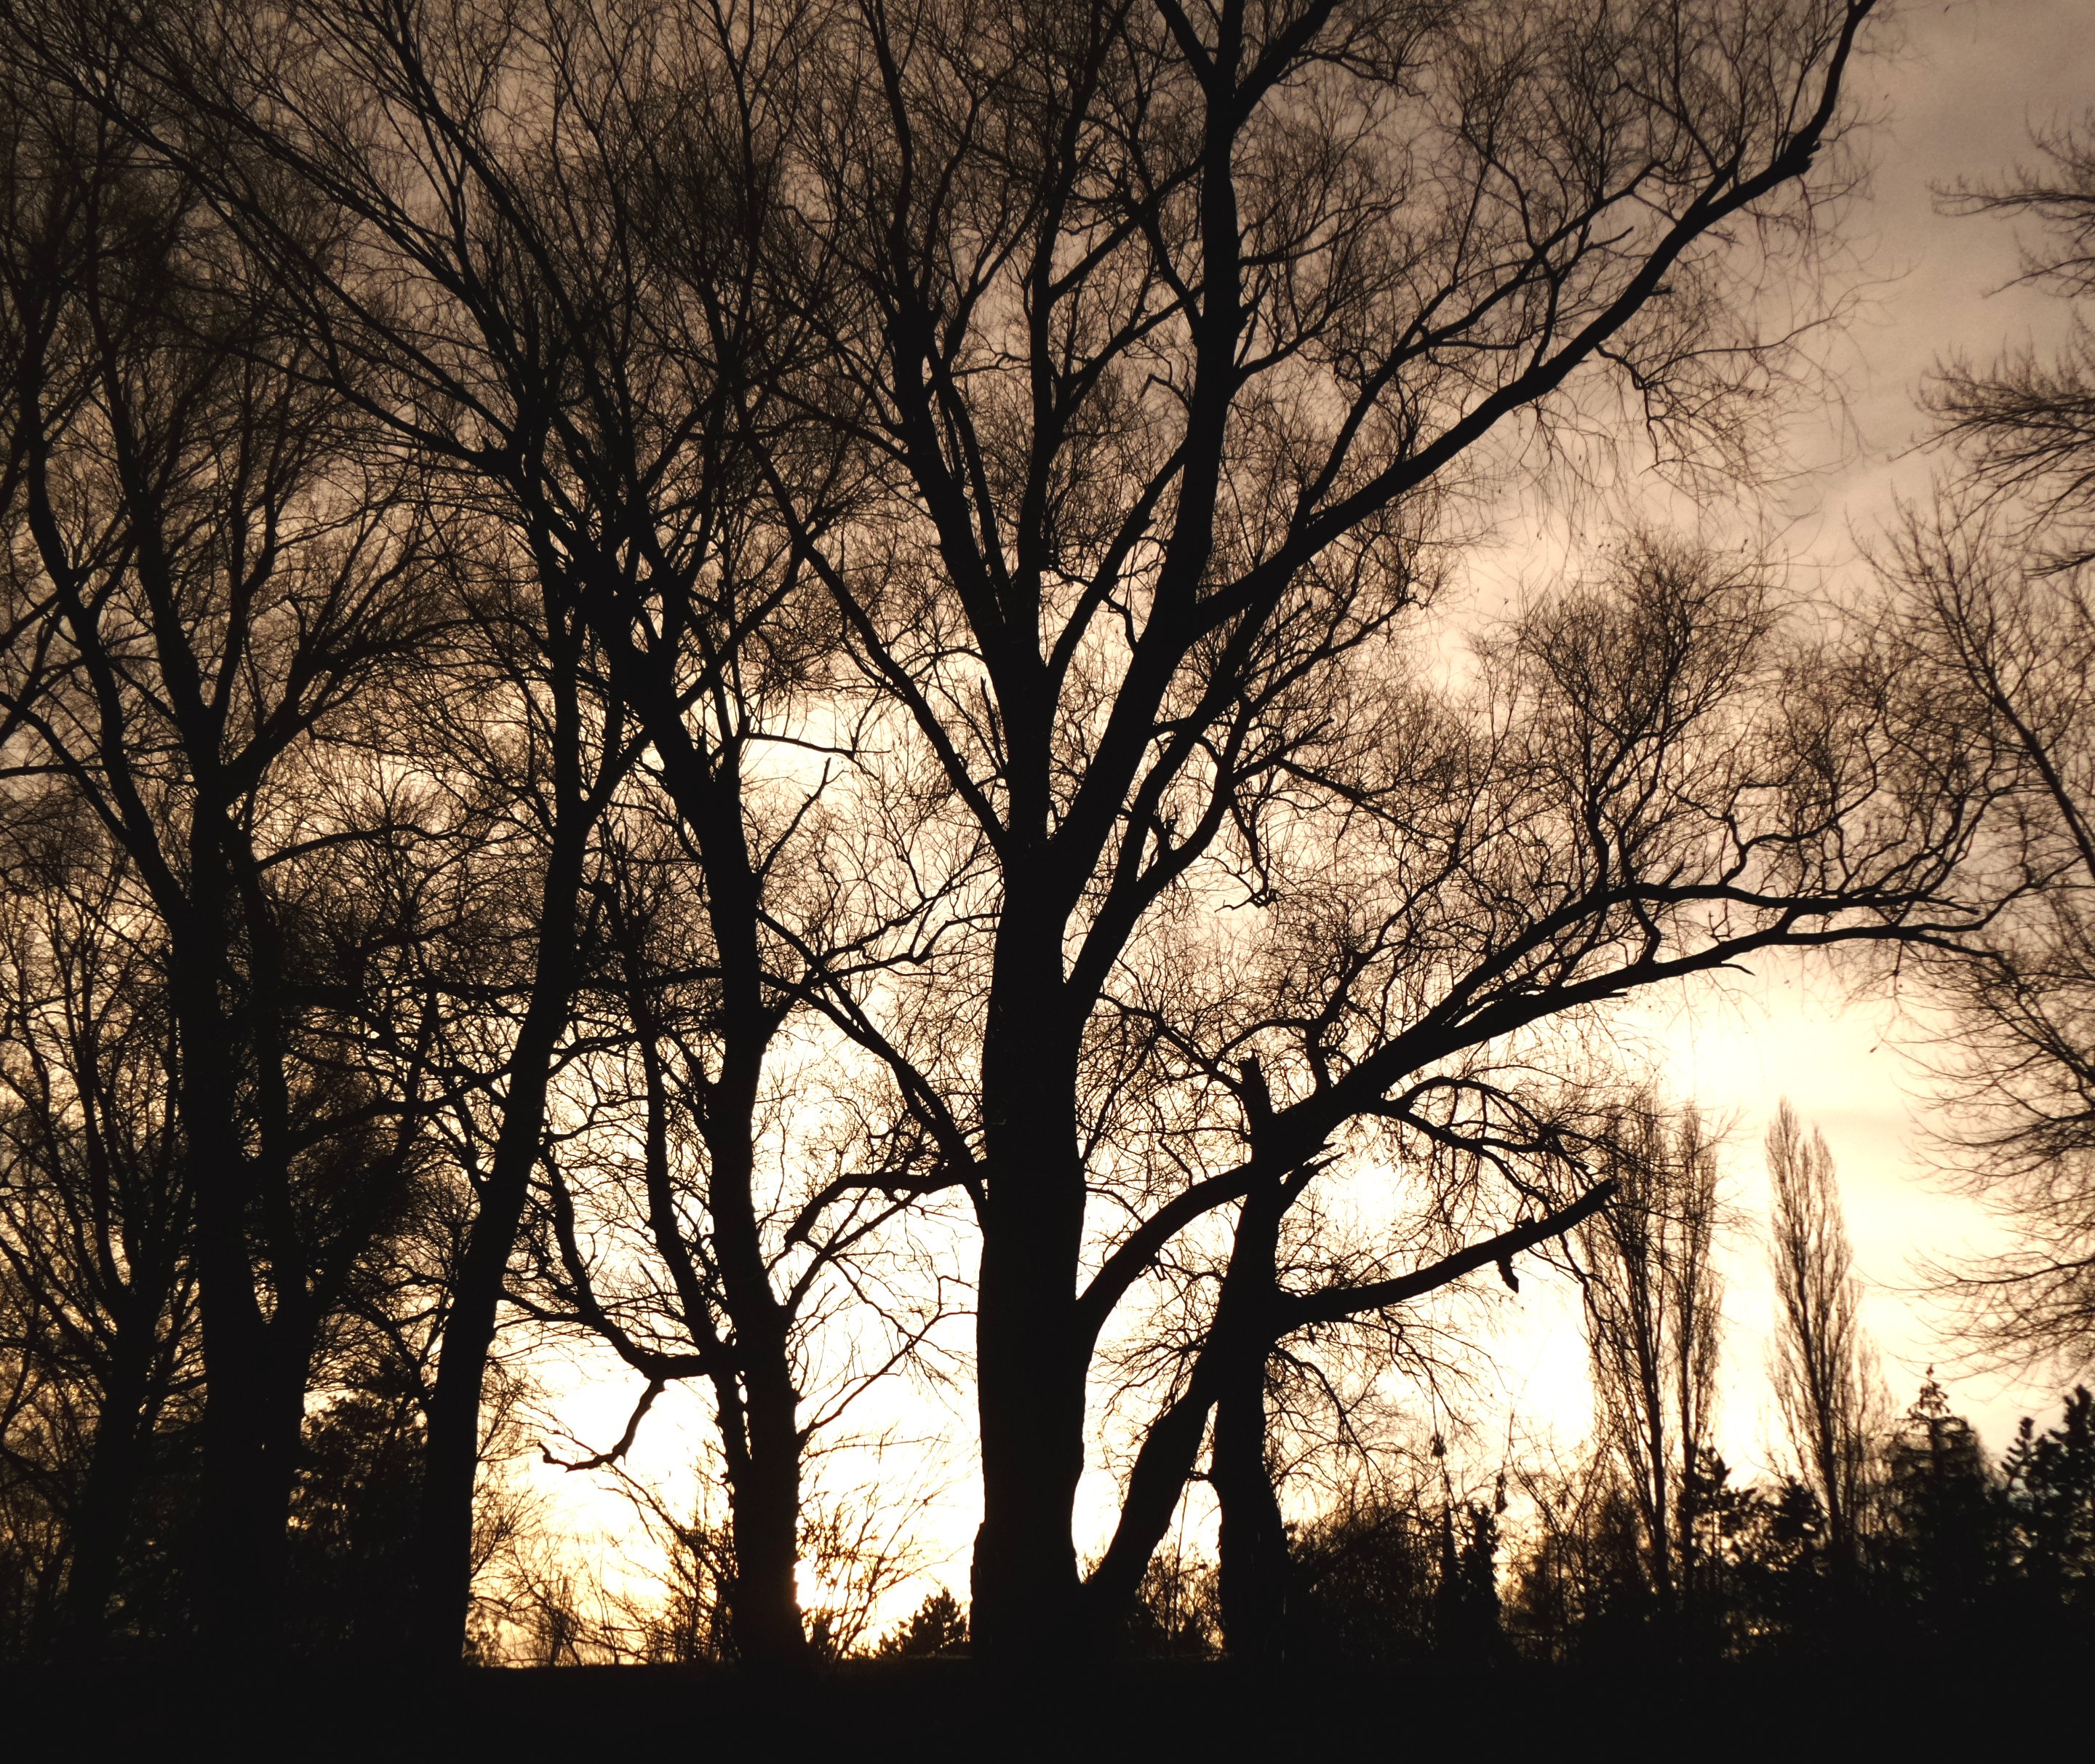
tree, nature, forest, branch, silhouette, winter, plant, sunset, mist, sunlight, morning, leaf, evening, autumn, monochrome, season, in the morning, trees, woodland, atmospheric phenomenon, woody plant